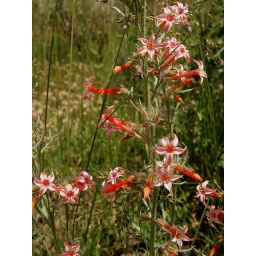
Interesting orange flower in Darby canyon Wyoming.